Giuseppe Merisi

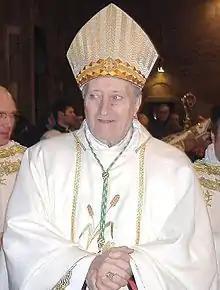

Giuseppe Merisi (born September 25, 1938 in Treviglio) is the emeritus bishop of the Roman Catholic Diocese of Lodi.